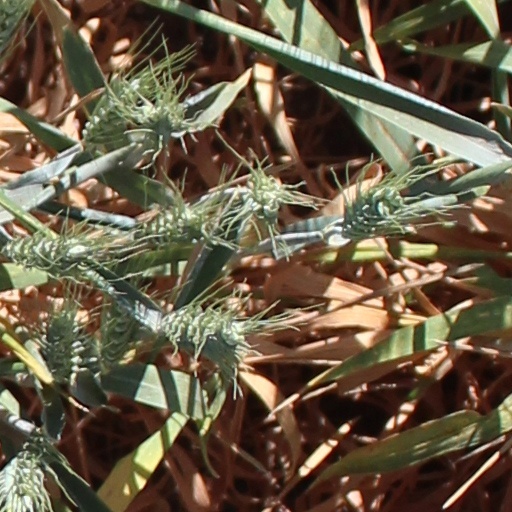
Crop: wheat